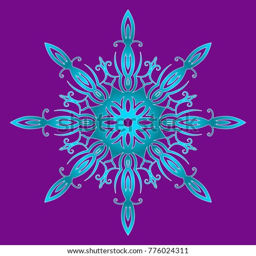
beautiful snowflake on a purple background .